Portsmouth, Ohio

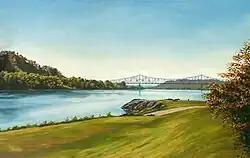
A painting of the confluence of the Ohio and Scioto rivers, showing the dissected plateau terrain and the Carl D. Perkins Bridge.

As of 2010, Portsmouth has a population of approximately 20,000. It has shared in the loss of jobs due to unskilled labor outsourcing and population migration to more populous urban areas. Despite its relatively small size, Portsmouth has been a regular stop for recent presidential campaigns. In September 2004, George W. Bush visited the city as part of his reelection campaign. Vice-presidential candidate John Edwards also visited Portsmouth that month. During the 2008 campaign, numerous candidates and surrogates visited Portsmouth, and some spoke at Shawnee State University: Bill Clinton on behalf of Hillary Clinton, Republican nominee John McCain, and U.S. Senator Barack Obama, who won the election. In 2012, candidate Mitt Romney spoke at Shawnee State University. In March 2016, Bill Clinton visited Portsmouth again to campaign for Hillary Clinton. In August 2017, U.S. Senator and former presidential candidate Bernie Sanders spoke at a rally at Shawnee State University.